Answer in natural language. Considering the relative positions, where is Doorway with respect to framed landscape photograph with black wood frame? Choose between the following options: left or right
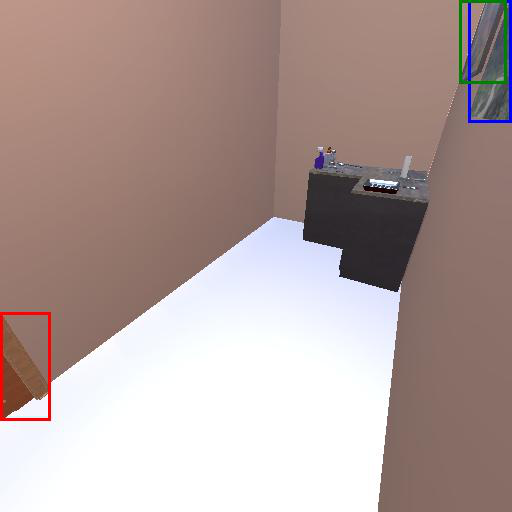
<answer>left</answer>